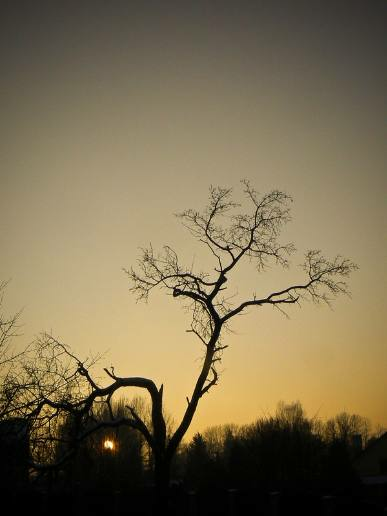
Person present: No